Donkey Konga

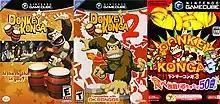
North American cover art for "Donkey Konga" and "Donkey Konga 2" , and Japanese cover art for "Donkey Konga 3"

is a series of rhythm video games developed by Namco and published by Nintendo for the GameCube. A spin-off of the "Donkey Kong" series, they are played with a special controller called the DK Bongos that resemble two small bongo drums, but can optionally be played with the standard GameCube controllers.